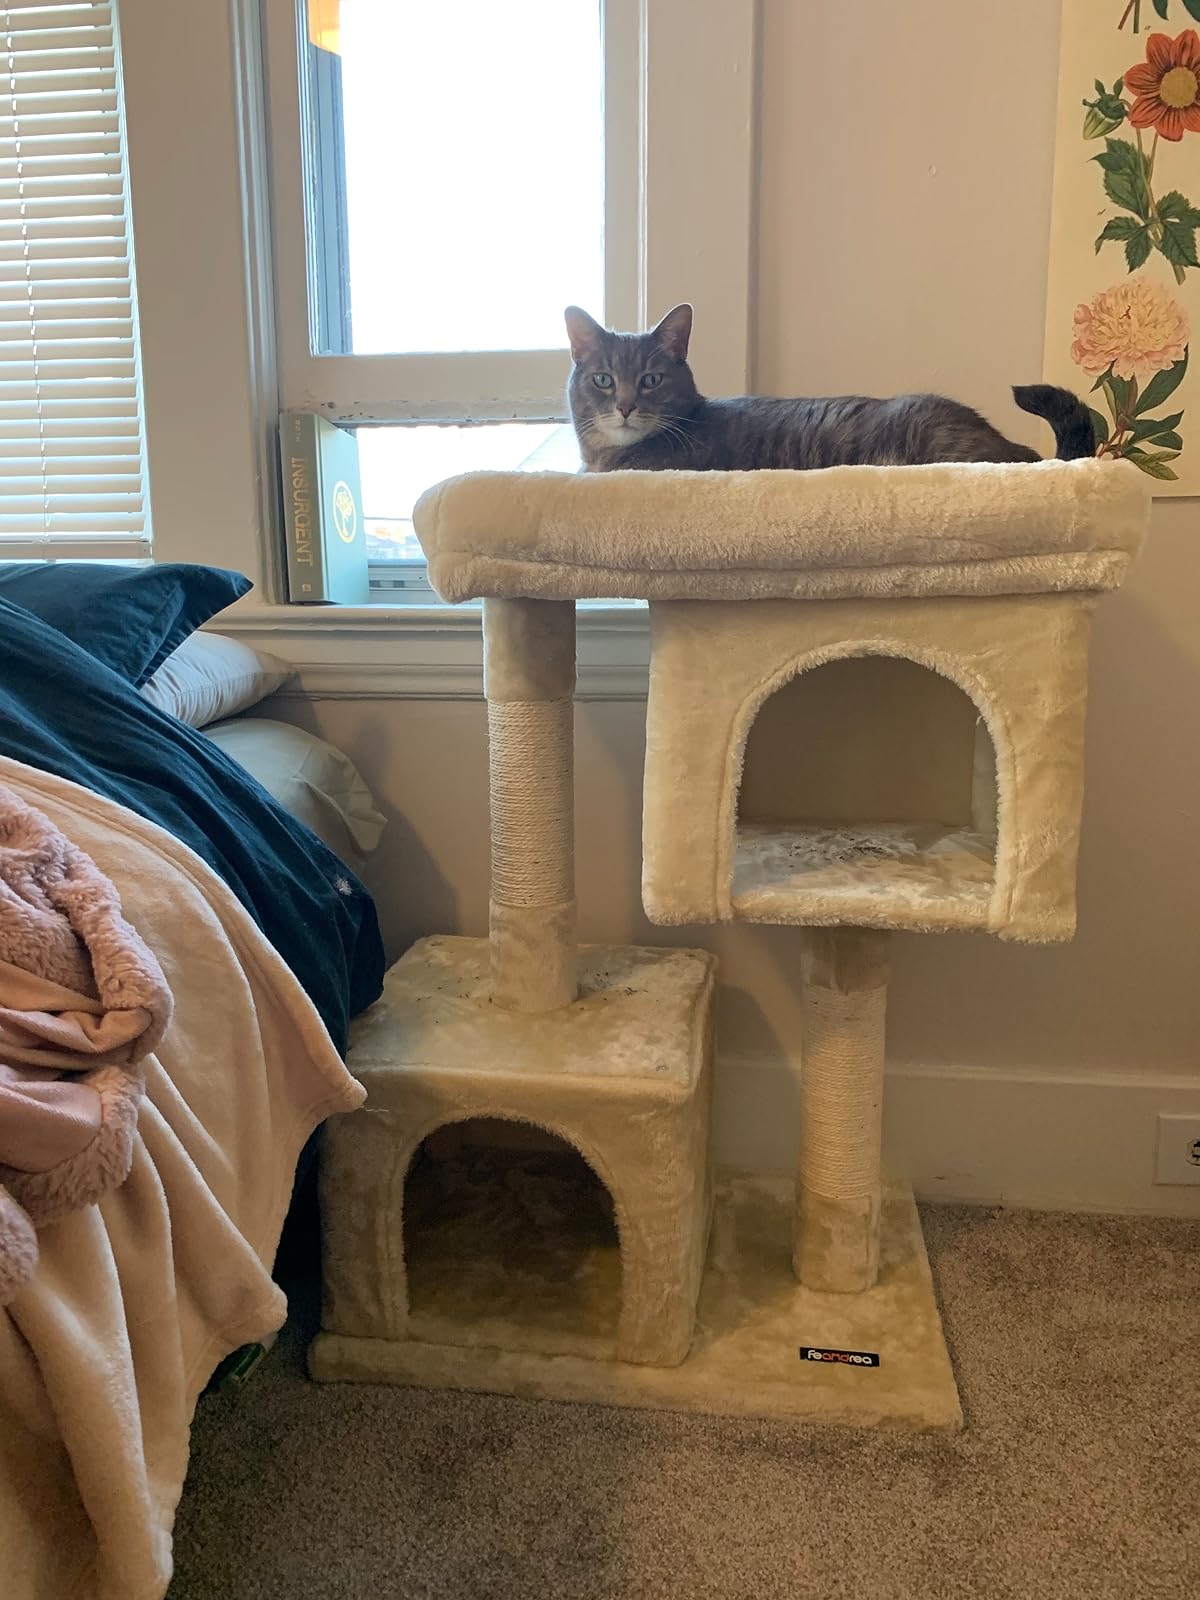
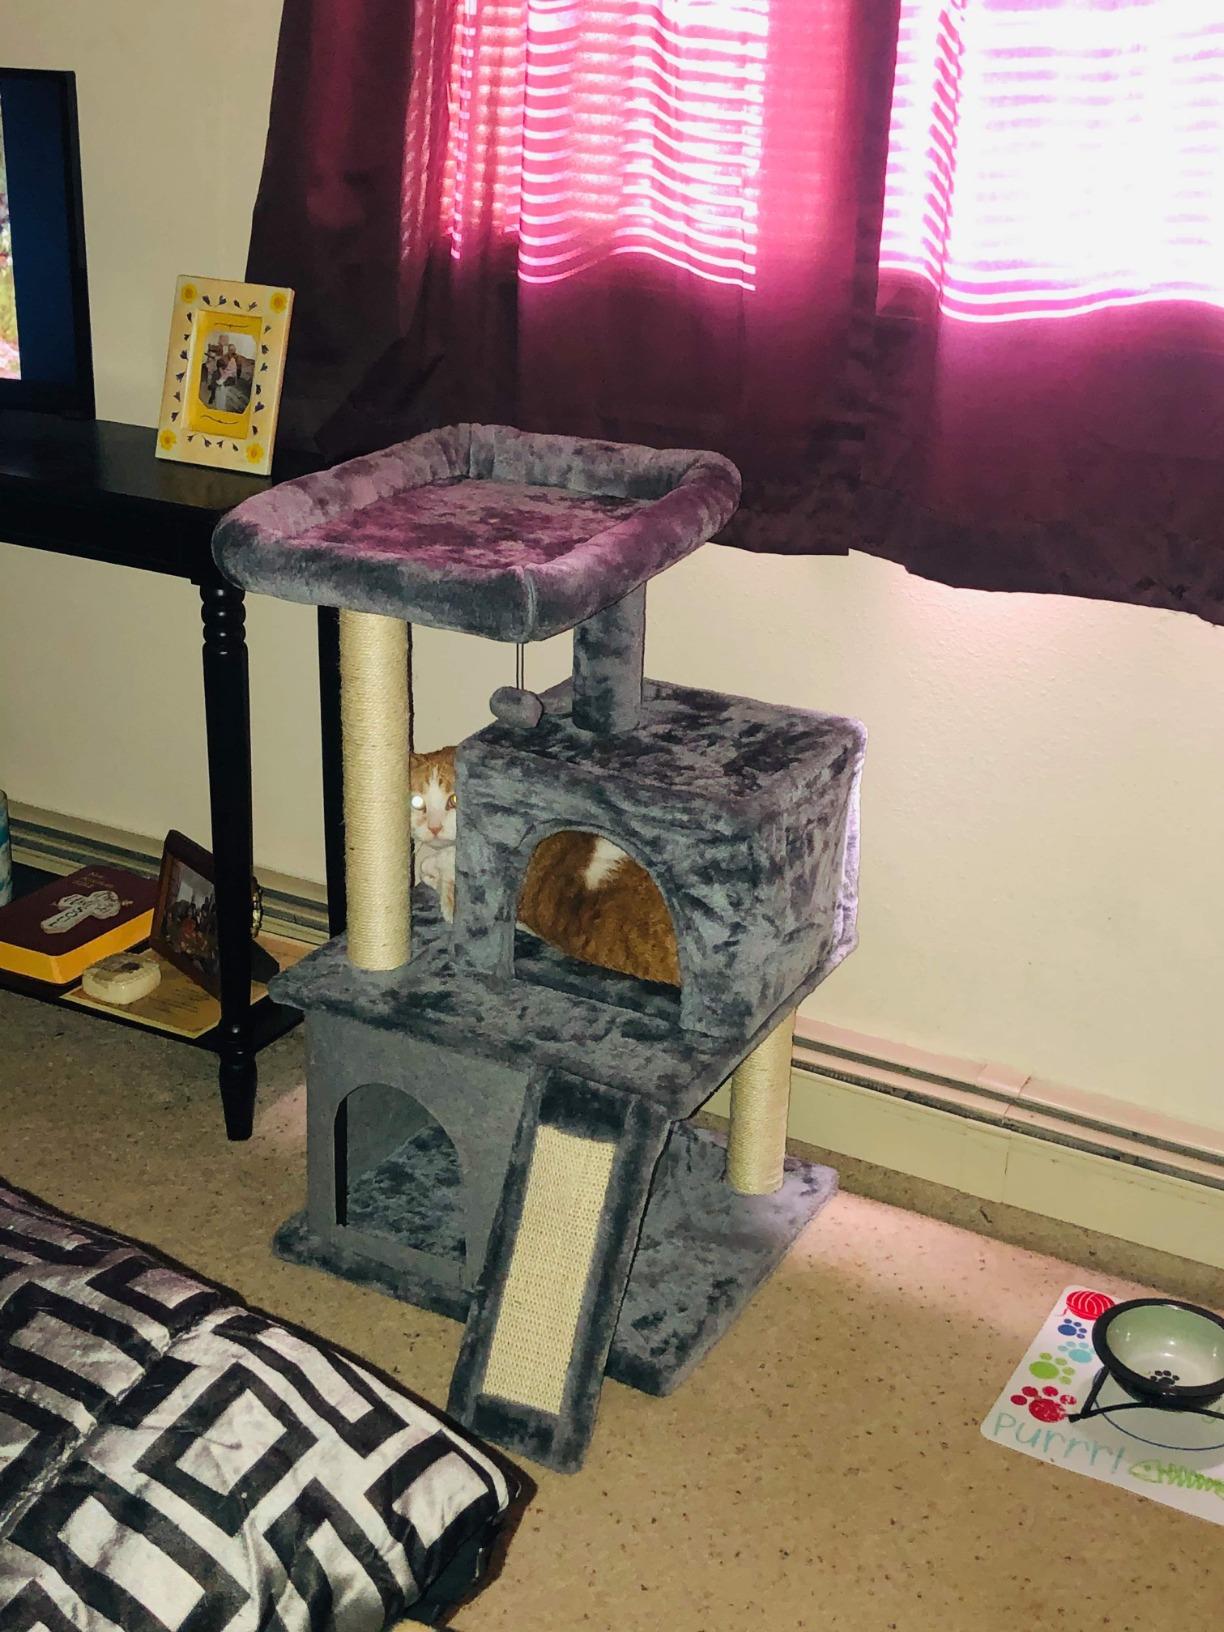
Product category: items_cat tree
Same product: no